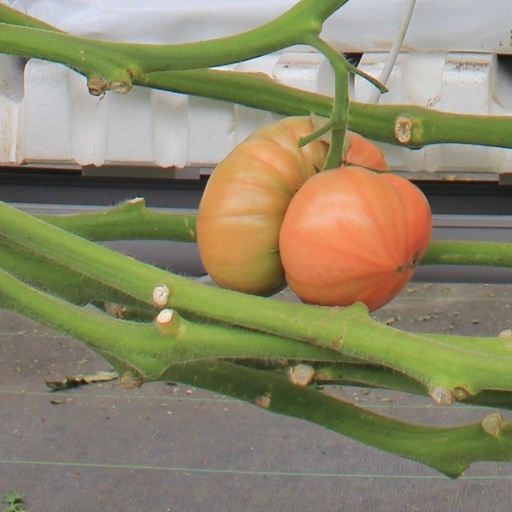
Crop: tomato